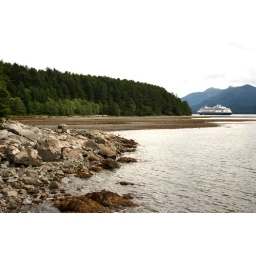
This was the view of our cruise ship from a beach we stumbled on in Sitka.